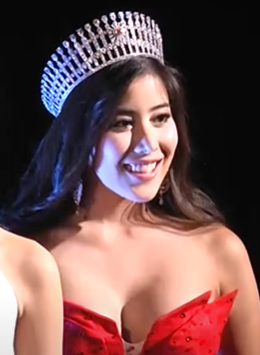
ญาดา เทพนม

| image = Yada Theppanom.png
| name = ญาดา เทพนม
| birth_name = อ๋อ ญาดา เทพนม
| birth_place = จังหวัดประจวบคีรีขันธ์ ประเทศไทย
| other_names = อ๋อ ญาดา
| alma_mater = วิทยาลัยบูรพคดีศึกษาและการศึกษาแอฟริกา มหาวิทยาลัยลอนดอน
| years_active = พ.ศ. 2556−ปัจจุบัน
| notable_works = กินรี − เล็บครุฑ (2561) ต้อม − เจ้าสาวแก้ขัด (2561) จิ๊บ − อินทรีแดง (2561)
| title = มิสแกรนด์ไทยแลนด์ 2013
| predecessor = ประกวดครั้งแรก
| successor = ปรภัสสร ดิศย์ดำรง
| agent = Miss Grand Thailandช่อง 7 เอชดี|ช่อง 7 (2560−2563)
| awards = มิสเซาท์อีสต์เอเชียทัวริซึมแอมบาสเดอร์ 2015(ชนะเลิศ)มิสแกรนด์ไทยแลนด์ 2013(ชนะเลิศ)มิสแกรนด์อินเตอร์เนชันแนล 2013(20 คนสุดท้าย)
ญาดา เทพนม ชื่อเล่น อ๋อ (เกิดวันที่ 10 มกราคม พ.ศ. 2535) เป็นนักแสดงและนางงามชาวไทย ผู้ได้รับตำแหน่งมิสแกรนด์ไทยแลนด์ 2013 โดยเป็นมิสแกรนด์ไทยแลนด์คนแรกของประเทศไทย และได้เข้าร่วมการประกวดมิสแกรนด์อินเตอร์เนชันแนล 2013 ที่ประเทศไทยเป็นเจ้าภาพ โดยสามารถผ่านเข้ารอบ 20 คนสุดท้ายในการประกวด
==ประวัติ==
ญาดา เทพนม (ชื่อเล่น: อ๋อ) เป็นชาวจังหวัดประจวบคีรีขันธ์ ผู้ดำรงตำแหน่งมิสแกรนด์ไทยแลนด์ 2013
;การศึกษา
*ระดับมัธยมศึกษา : โรงเรียนวัดราชาธิวาส
*ระดับอุดมศึกษา : คณะรัฐศาสตร์ จุฬาลงกรณ์มหาวิทยาลัย
*ระดับปริญญาโท : Global Media and Communication วิทยาลัยบูรพคดีศึกษาและการศึกษาแอฟริกา มหาวิทยาลัยลอนดอน|SOAS University of London
== การประกวด ==
=== มิสแกรนด์ไทยแลนด์ 2013 ===
ญาดาได้เข้าร่วมการประกวดมิสแกรนด์ไทยแลนด์ 2013 ซึ่งเป็นการจัดประกวดครั้งแรกและเธอสามารถคว้าตำแหน่งมิสแกรนด์ไทยแลนด์ 2013 มาครองได้สำเร็จ พร้อมรางวัลพิเศษมิสแกรนด์ไรส์ซิงสตาร์ โดยเธอเป็นมิสแกรนด์ไทยแลนด์คนแรกของประเทศไทย
=== มิสแกรนด์อินเตอร์เนชันแนล 2013 ===
ญาดาเป็นตัวแทนประเทศไทยในการประกวดมิสแกรนด์อินเตอร์เนชันแนล 2013 ณ กรุงเทพมหานคร โดยนับว่าเป็นการประกวดครั้งแรกของเวทีการประกวด และเธอสามารถเข้ารอบ 20 คนสุดท้ายได้สำเร็จ ส่วนผู้ชนะในปีนั้น คือ เยเนลิ ชาปาร์โร จากปวยร์โตรีโก
=== มิสเซาท์อีสต์เอเชียทัวริซึมแอมบาสเดอร์|มิสเซาท์อีสต์เอเชียทัวริซึมแอมบาสเดอร์ 2015 ===
ญาดาได้รับการแต่งตั้งจากองค์กรมิสแกรนด์ไทยแลนด์ ให้เป็นตัวแทนประเทศไทยในการประกวดมิสเซาท์อีสต์เอเชียทัวริซึมแอมบาสเดอร์|มิสเซาท์อีสต์เอเชียทัวริซึมแอมบาสเดอร์ 2015 ซึ่งเป็นการประกวดนางงามของประเทศในสมาคมประชาชาติแห่งเอเชียตะวันออกเฉียงใต้|อาเซียน ณ ประเทศมาเลเซีย พร้อมกับ กอบกุล บุญเรือง โดยการประกวดครั้งนี้เธอสามารถคว้ามงกุฎมาครอบครองได้สำเร็จ
== ผลงาน ==
=== ละครโทรทัศน์ ===
* ละครโทรทัศน์ทั้งหมดด้านล่างนี้ออกอากาศทางช่อง 7 HD|สถานีโทรทัศน์สีกองทัพบกช่อง 7
=== ละครสั้น ===
| rowspan = "4" | 2560 || align="left"| "ฟ้ามีตา ตอน...ชอบความเลว" ||
|- บี
| align="left"| "ฟ้ามีตา ตอน...ศุกร์เมา เสาร์นอน" || แก้ว
|-
| align="left"| "ฟ้ามีตา ตอน...หมอดู-ดูหมอ" ||
|- แหม่ม
| align="left"| "ฟ้ามีตา ตอน...คืนข้ามปี" ||
|-
| rowspan="1" | 2561 || align="left"| "ฟ้ามีตา ตอน...ของเหม็น" || กิ๊ก
|-
|
==อ้างอิง==
==แหล่งข้อมูลอื่น ==
* ญาดา เทพนม (อ๋อ) - มิสแกรนด์ไทยแลนด์ 2013
*
สืบตำแหน่ง|ก่อนหน้า= เหวียน เดว ลินห์|ตำแหน่ง=มิสเซาท์อีสต์เอเชียทัวริซึมแอมบาสเดอร์|ปี= มิสเซาท์อีสต์เอเชียทัวริซึมแอมบาสเดอร์|2015|ถัดไป = ดิกนา มาฮารานี
สืบตำแหน่ง|ก่อนหน้า=ไม่มี|ตำแหน่ง=มิสเซาท์อีสต์เอเชียทัวริซึมแอมบาสเดอร์ไทยแลนด์|ปี= ได้รับการแต่งตั้ง 2015|ถัดไป = TBA
สืบตำแหน่ง|ก่อนหน้า=ประกวดครั้งแรก|ตำแหน่ง=มิสแกรนด์ไทยแลนด์|ปี= มิสแกรนด์ไทยแลนด์ 2013|2013|ถัดไป = ปรภัสสร ดิศย์ดำรง
สืบตำแหน่ง|ก่อนหน้า=ประกวดครั้งแรก|ตำแหน่ง=มิสแกรนด์ไทยแลนด์|มิสแกรนด์ไรส์ซิงสตาร์|ปี= มิสแกรนด์ไทยแลนด์ 2013|2013|ถัดไป = วรางคนาง วุฑฒยากรและ ณัฐชยกานต์ ปากหวาน

หมวดหมู่:บุคคลจากจังหวัดประจวบคีรีขันธ์‎‎
หมวดหมู่:บุคคลจากโรงเรียนวัดราชาธิวาส
หมวดหมู่:นิสิตเก่าคณะรัฐศาสตร์ จุฬาลงกรณ์มหาวิทยาลัย
หมวดหมู่:บุคคลจากคณะรัฐศาสตร์ จุฬาลงกรณ์มหาวิทยาลัย
หมวดหมู่:มหาวิทยาลัยลอนดอน
หมวดหมู่:นักแสดงหญิงชาวไทย
หมวดหมู่:นางงาม
หมวดหมู่:นางงามไทย
หมวดหมู่:ผู้ชนะการประกวดมิสแกรนด์ไทยแลนด์
หมวดหมู่:ผู้เข้าประกวดมิสแกรนด์อินเตอร์เนชันแนล
หมวดหมู่:ผู้เข้าประกวดมิสแกรนด์อินเตอร์เนชันแนล 2013